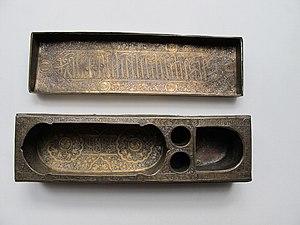
Écritoire du sultan mamelouk baharite Sha'bân Ier. L'écritoire, en cuivre incrusté d’argent, d’or et de pâte noire, composé de plaques de métal martelées et soudées, est entièrement décorée à l'intérieur comme à l'extérieur de bandeaux aux motifs végétaux ou animaliers. Elle servait à ranger calames, encrier et autres outils du copiste. L'inscription à l'intérieur du couvercle en attribue la possession au sultan Sha'bân Ier qui régna entre 1345 et 1346.